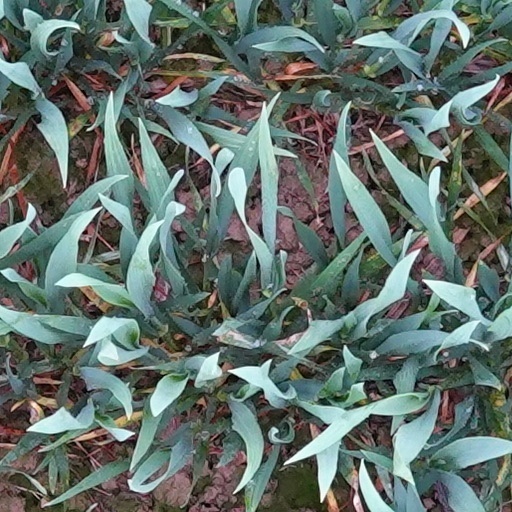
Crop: wheat